Comilla Zilla School

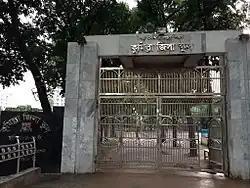
Symbol of Comilla Zilla School

Comilla Zilla School is a public boys' school in Comilla, a city in Bangladesh. It is one of the oldest schools in the country. It was the only school in Comilla when established in 1837.It is the best school under Comilla Board.